Spanish Marine Infantry

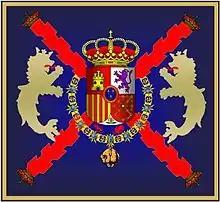
Flag of the Marine company of the Spanish Royal Guard.

The "Compañía Mar Océano de la Guardia Real" was created on 1 December 1981 as part of the Royal Guard. Its organization is that of a Rifle Company.